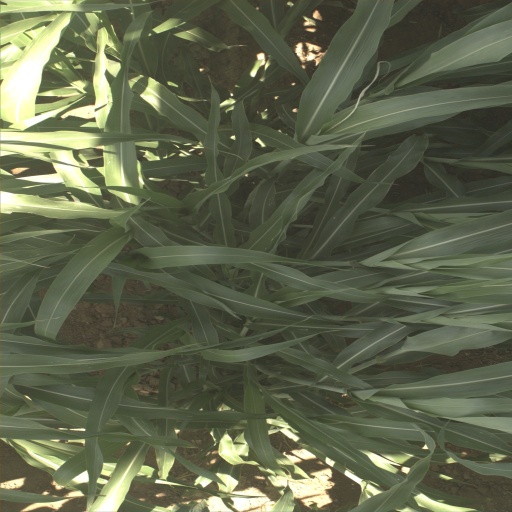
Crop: sorghum